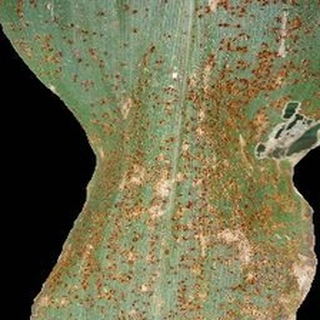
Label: corn_common_rust